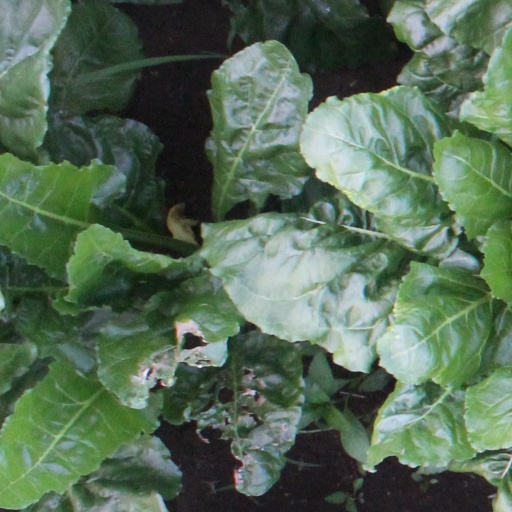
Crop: sugar beet